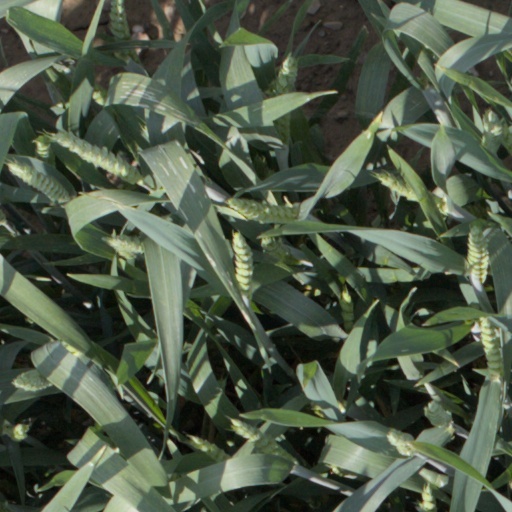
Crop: wheat